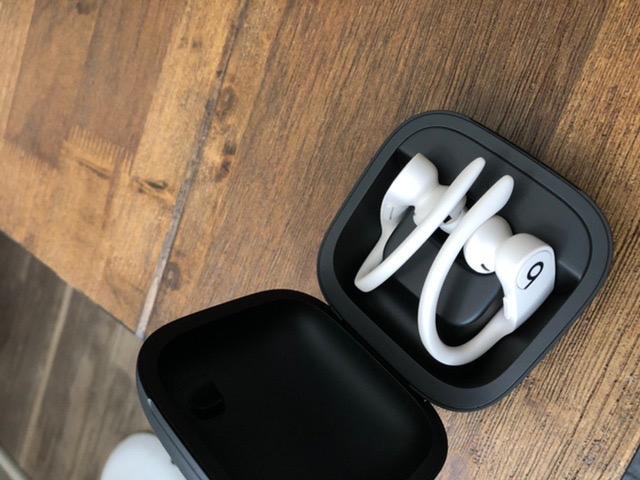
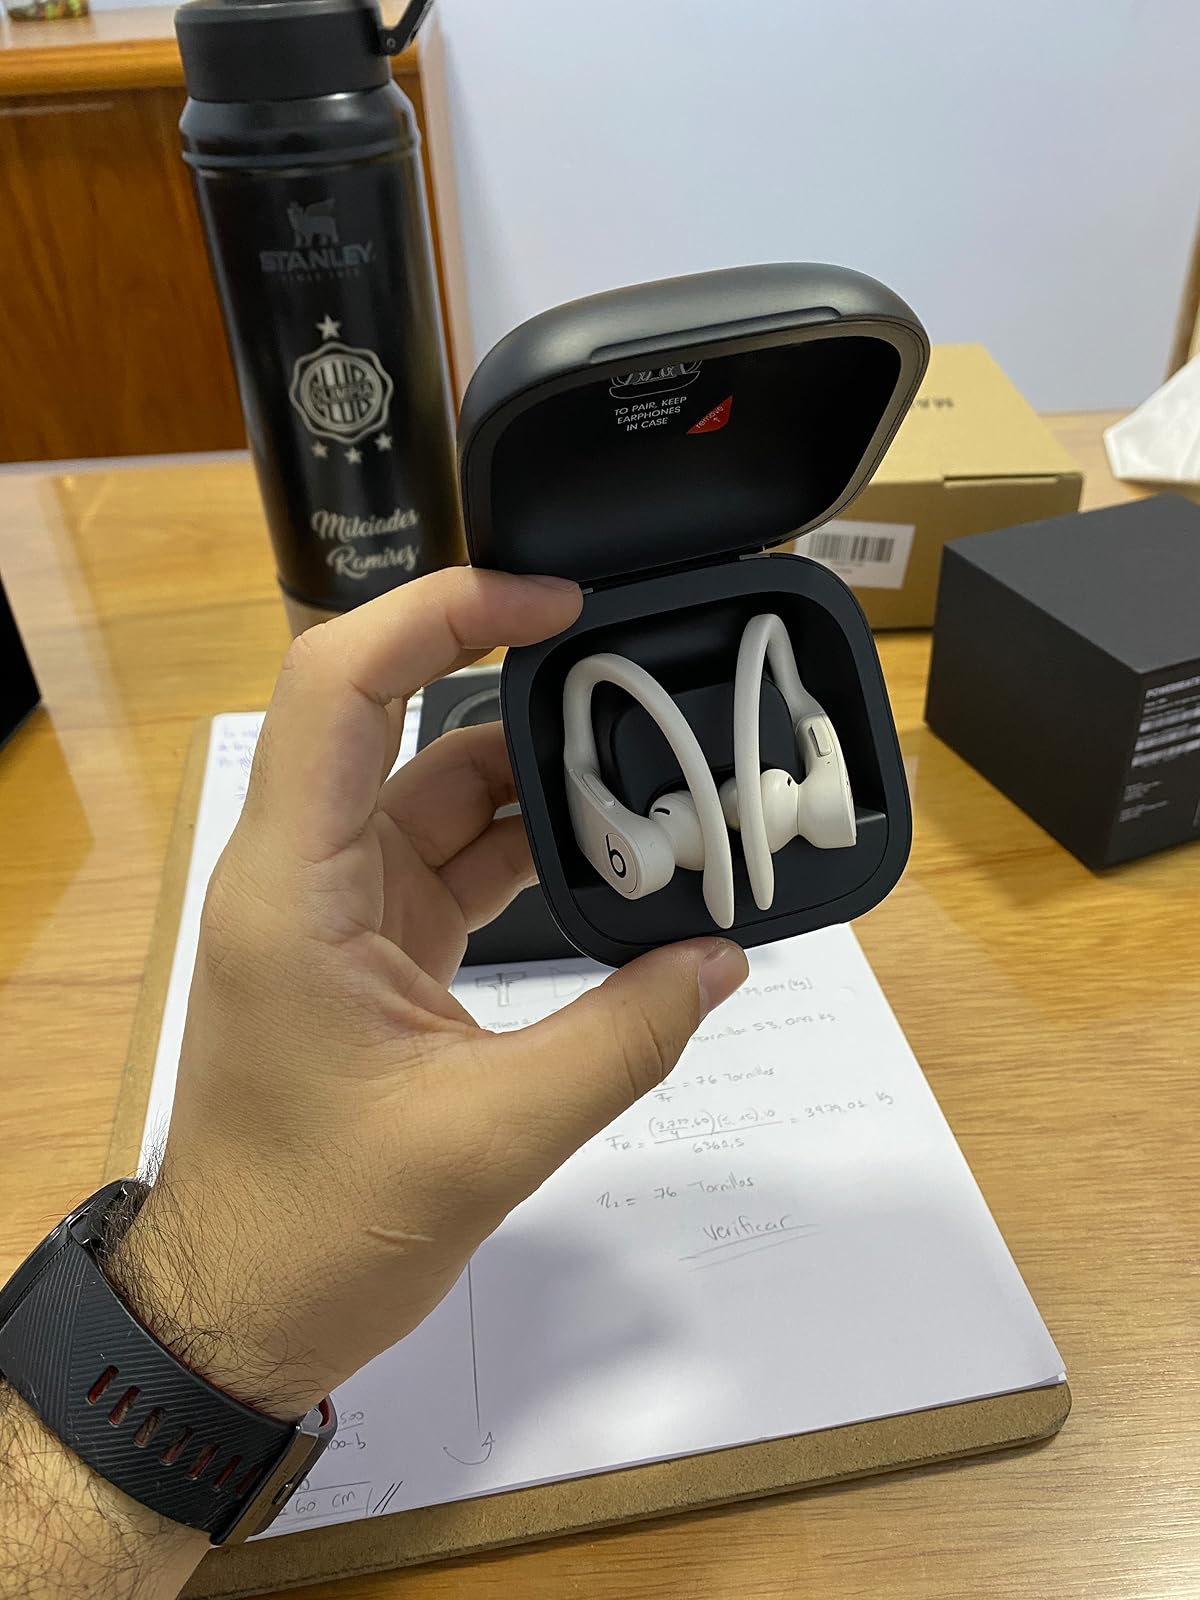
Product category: earbuds
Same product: yes